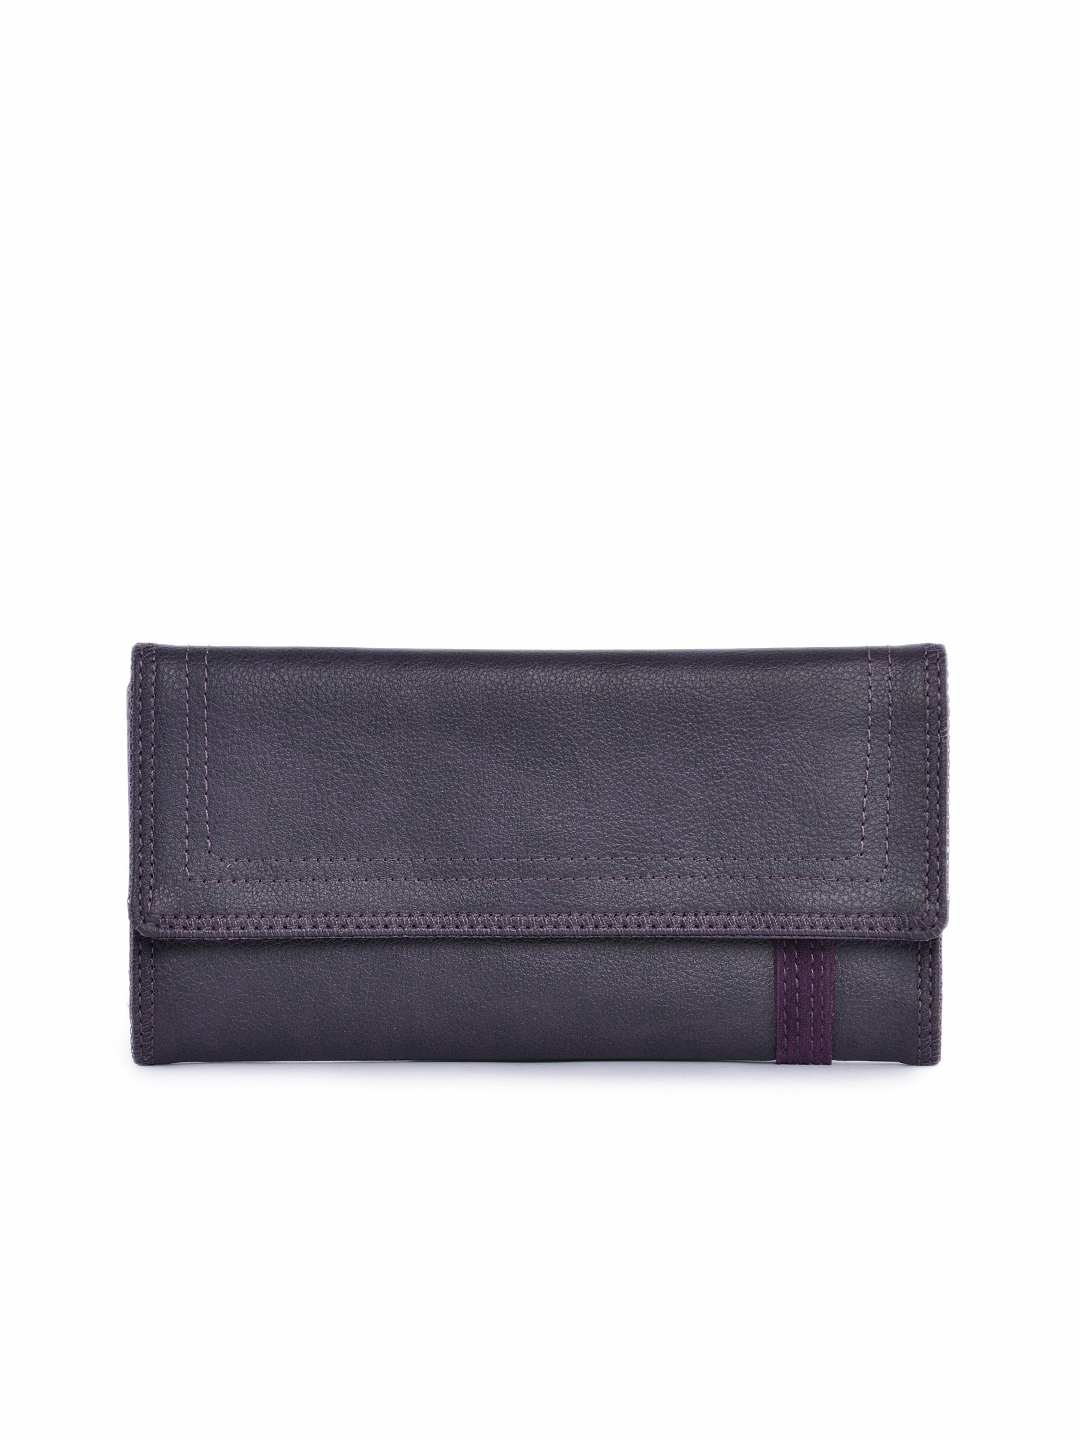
Baggit Women Oscar Taj Purple Wallet
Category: Accessories / Wallets / Wallets
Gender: Women
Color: Purple
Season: Winter 2015
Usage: Casual